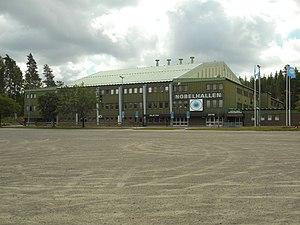
Le Nobelhallen est une patinoire de Karlskoga en Suède. Elle a été construite en 1971.